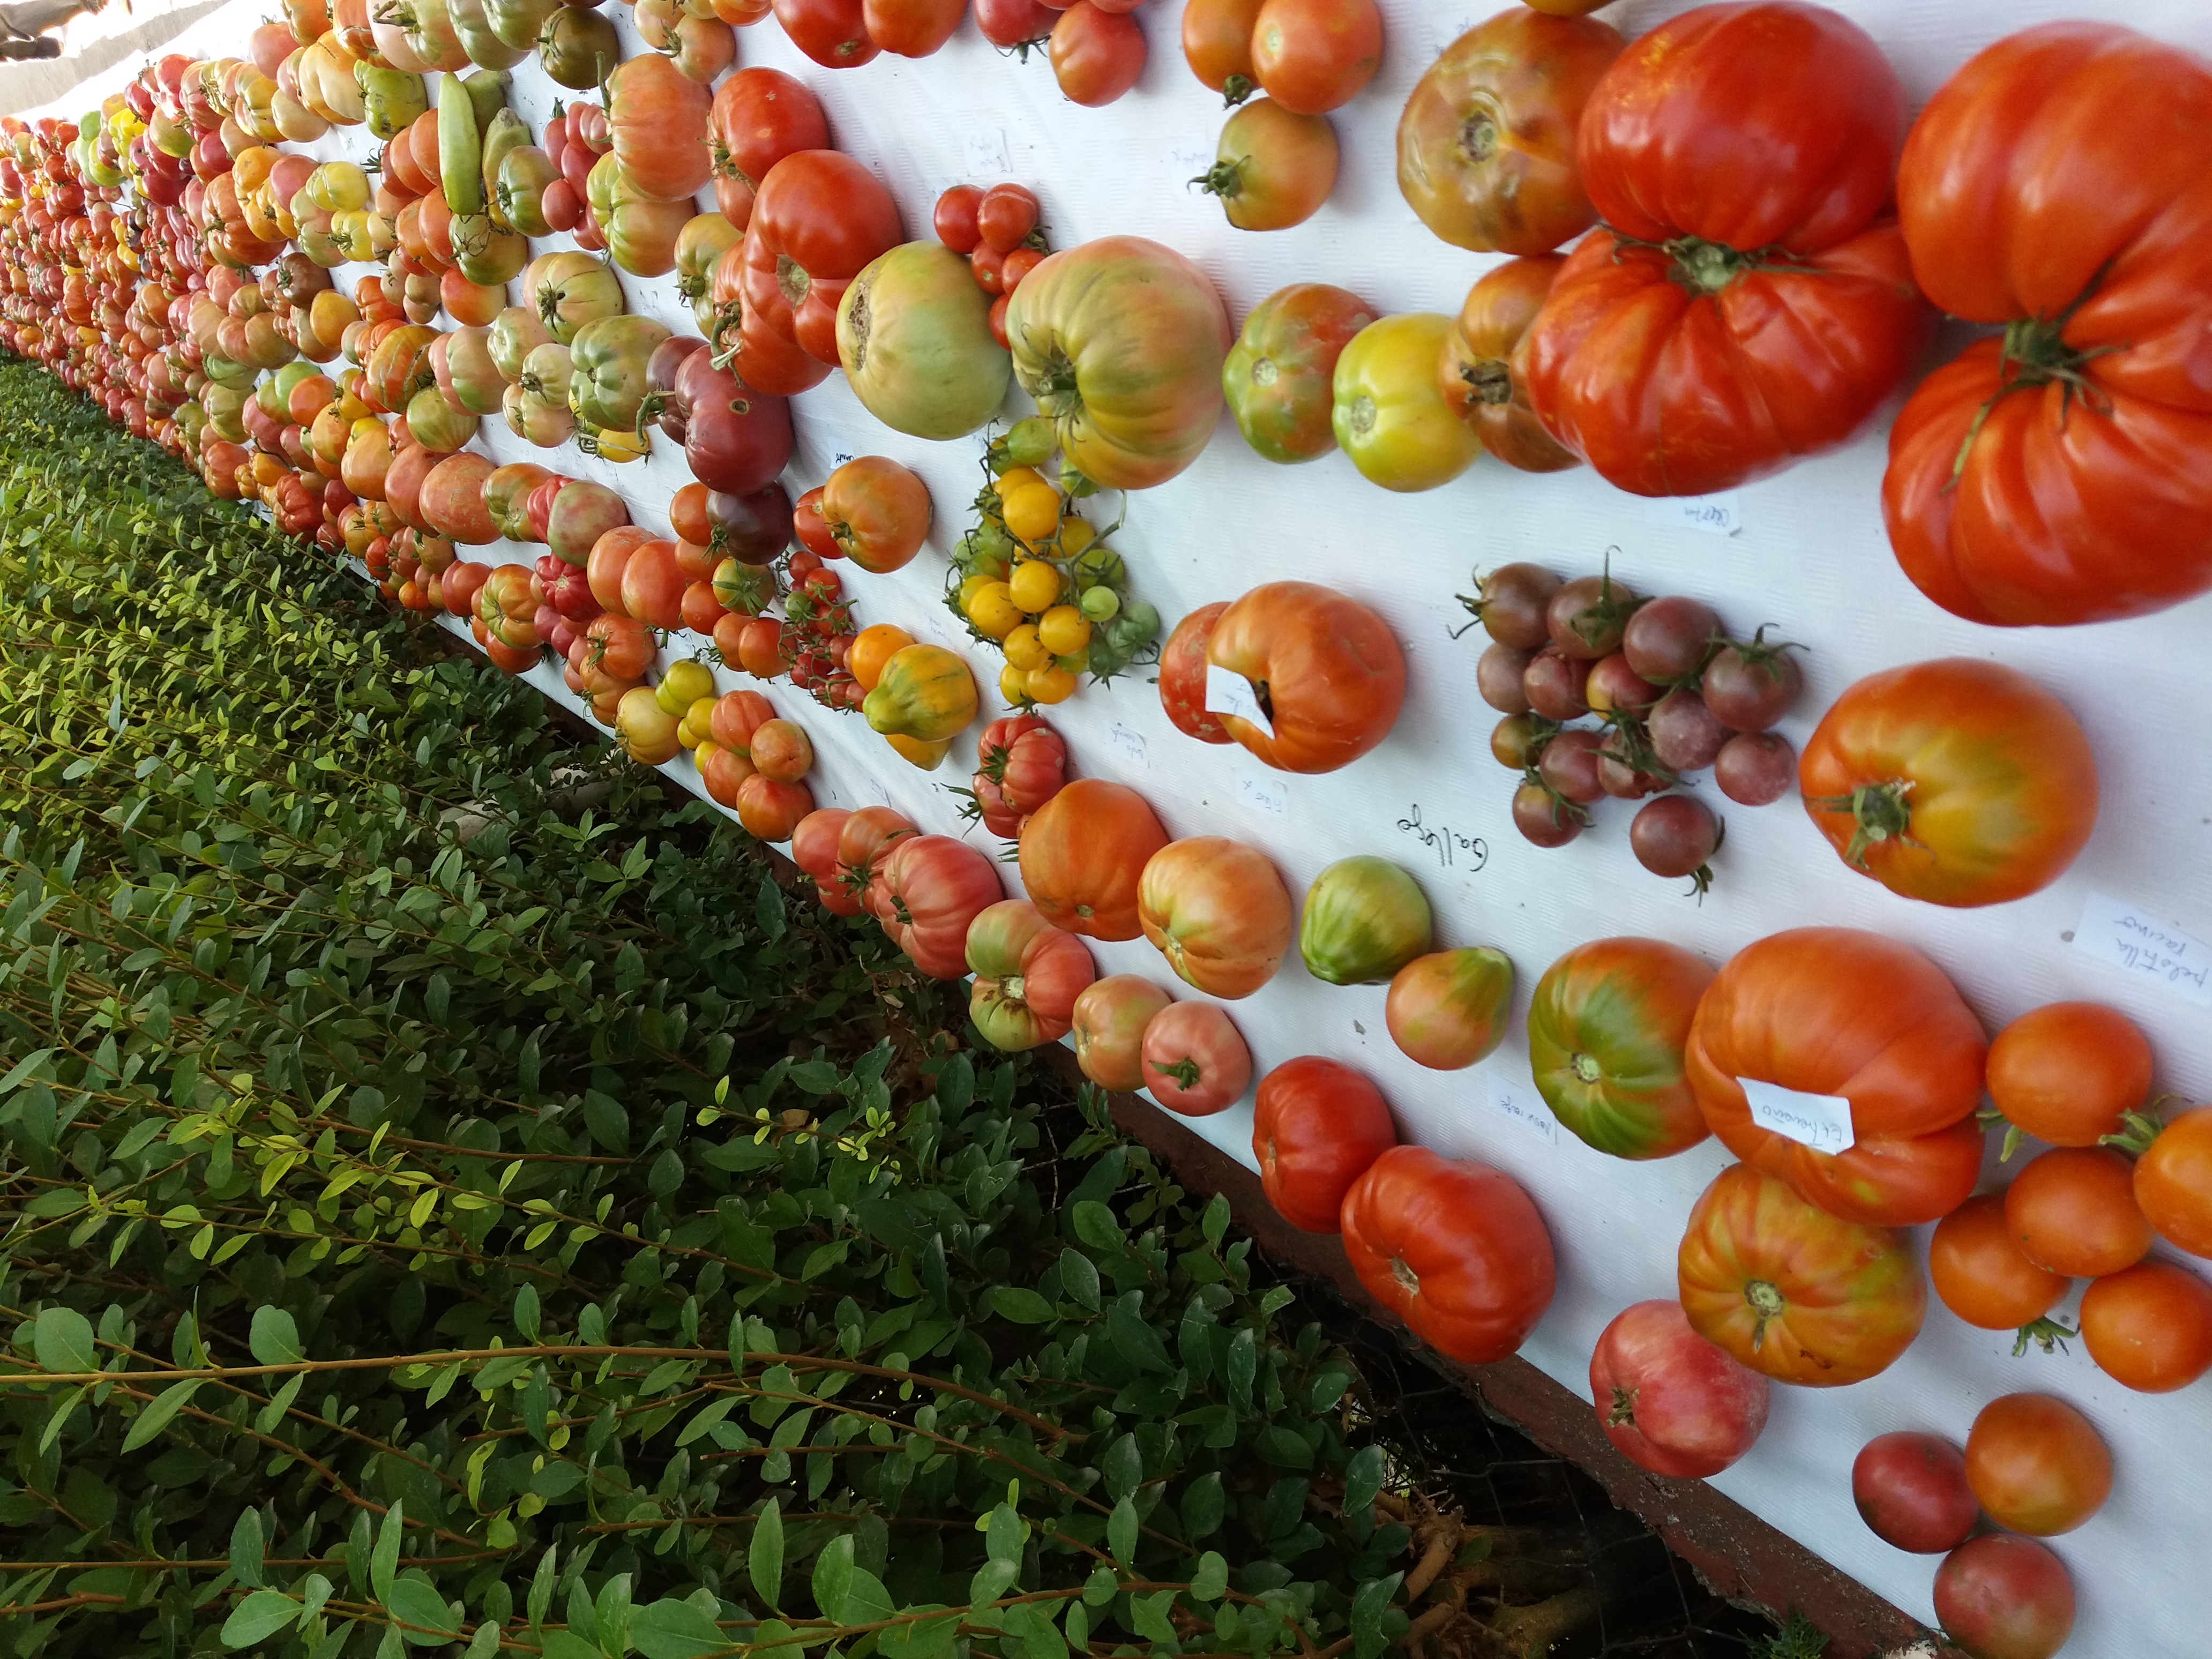
tomato, natural foods, vegetable, local food, produce, fruit, food, potato and tomato genus, vegetarian food, whole food, bush tomato, nightshade family, superfood, commodity